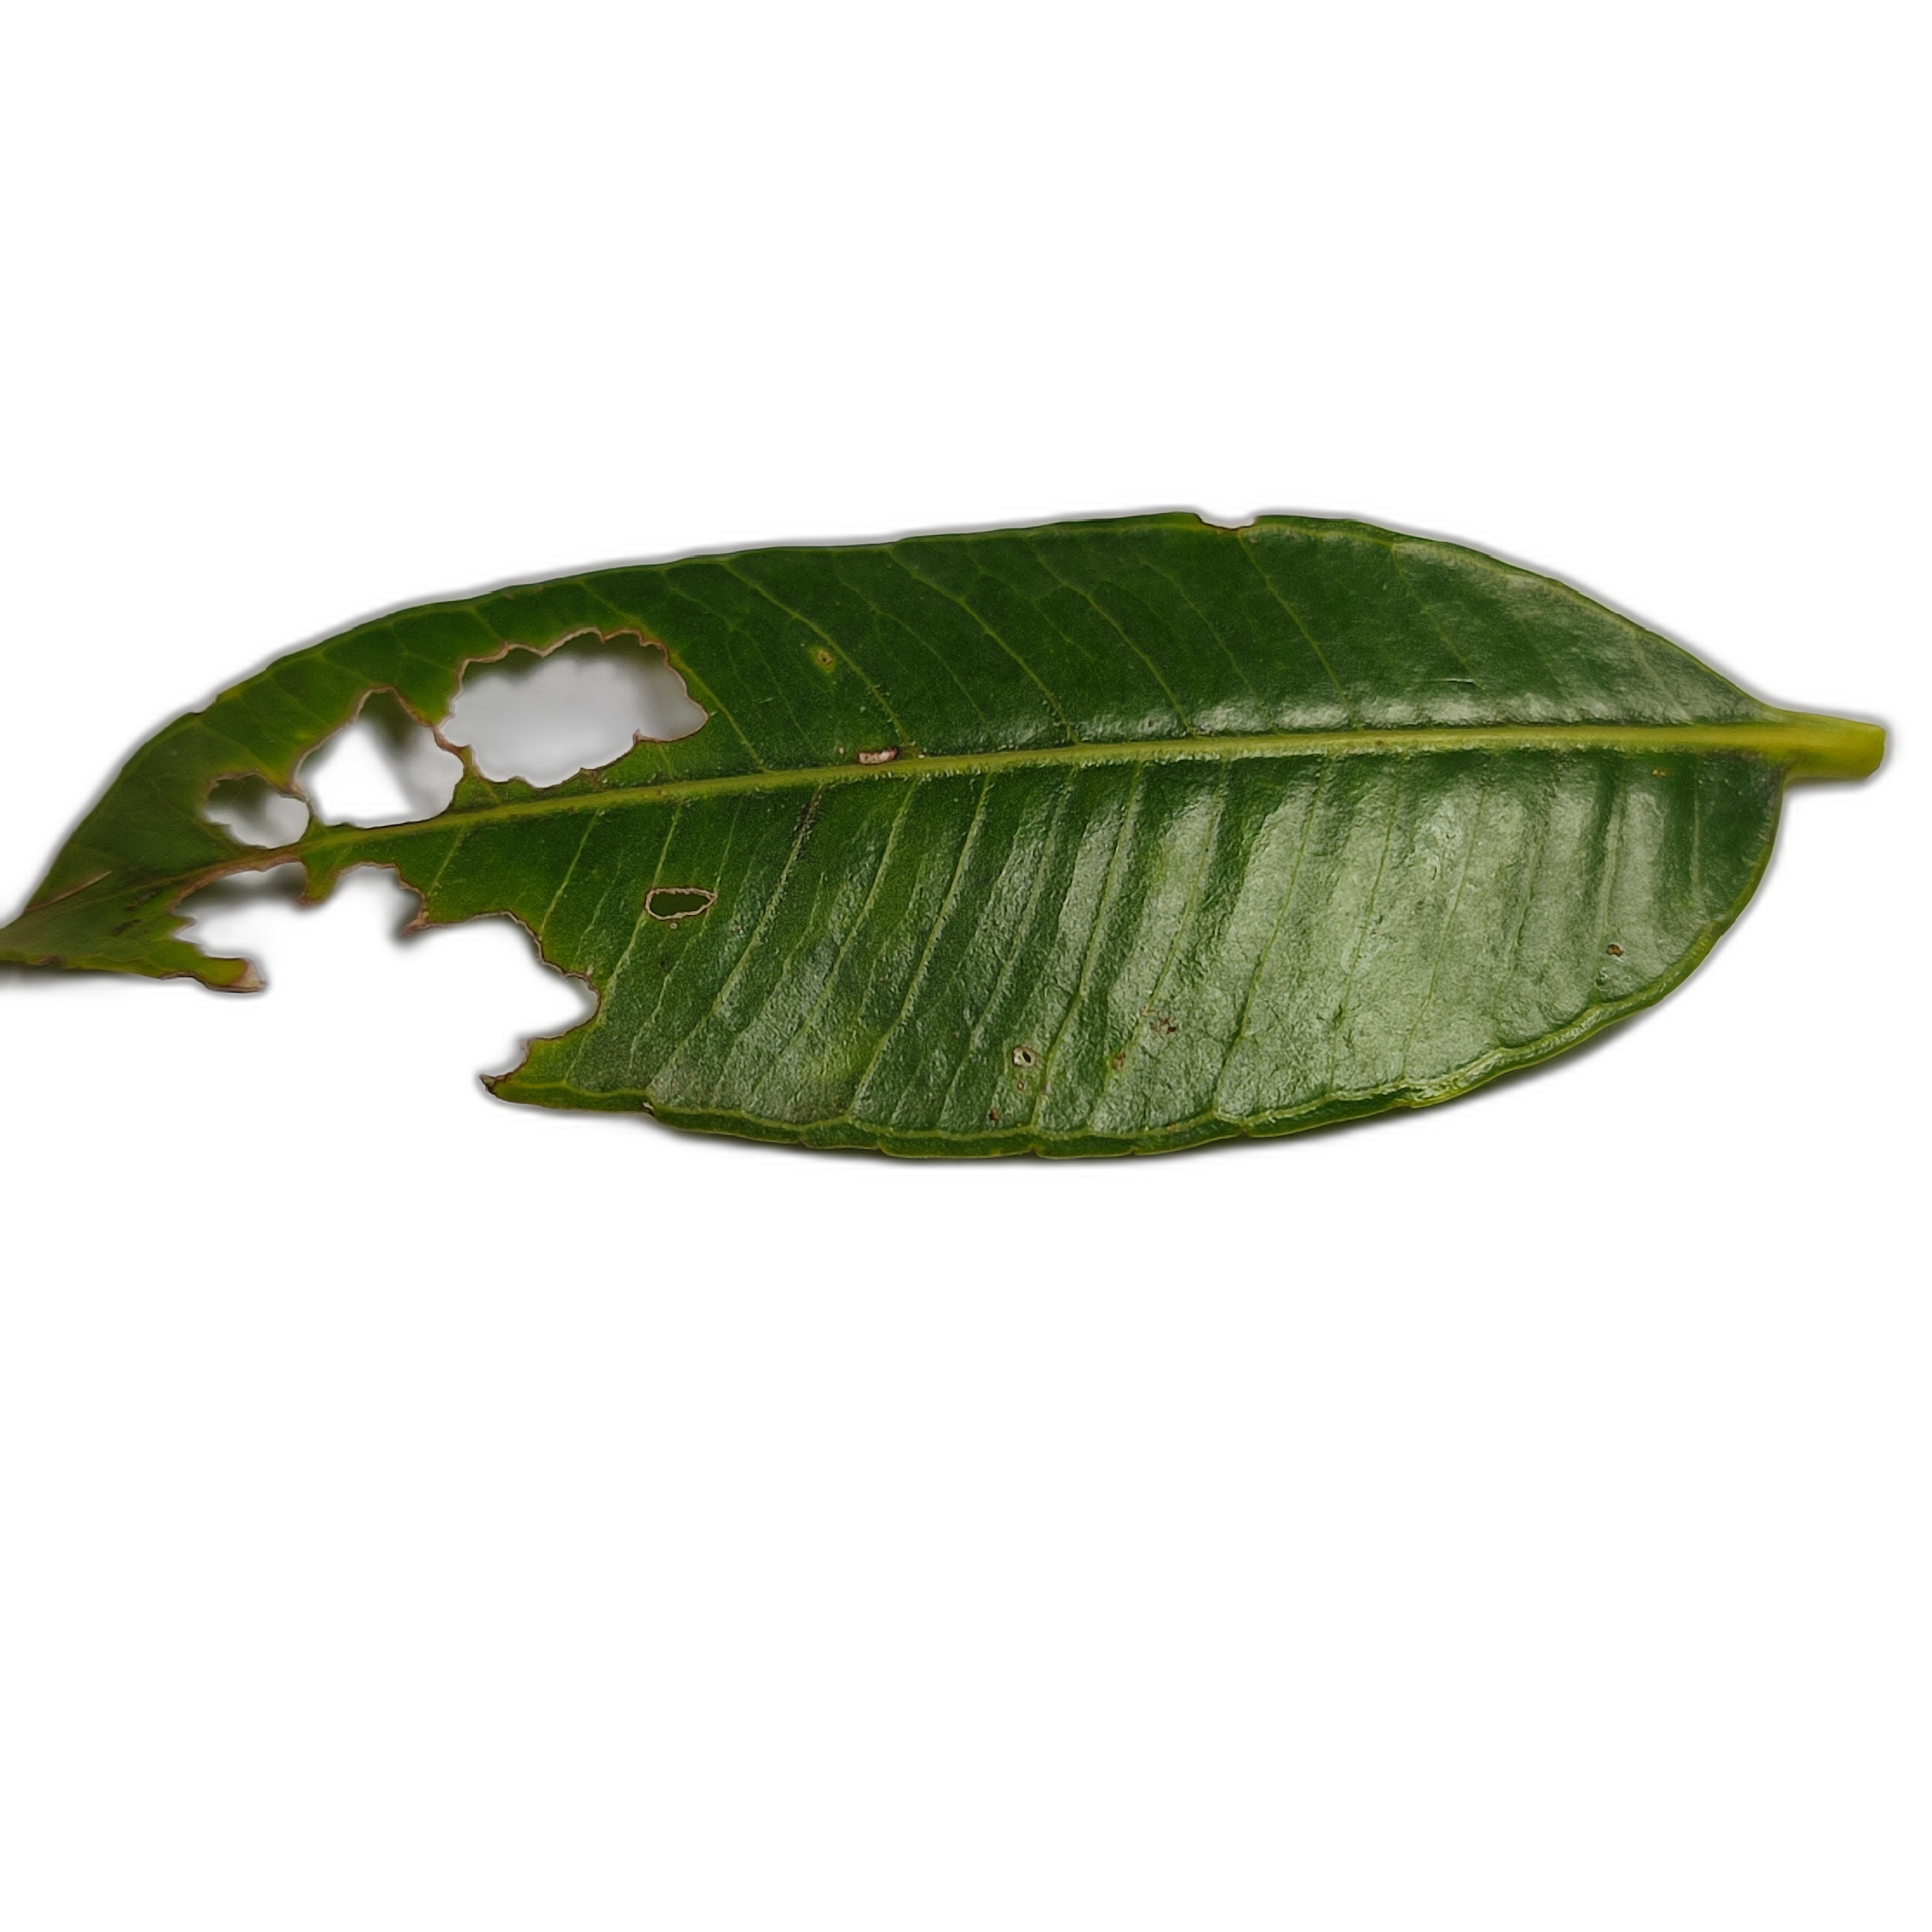
Label: not_healthy